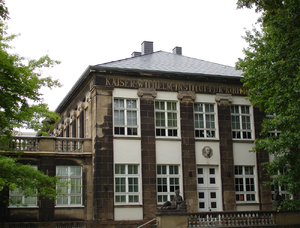
Le procédé Fischer-Tropsch fait intervenir la catalyse de monoxyde de carbone et de dihydrogène en vue de les convertir en hydrocarbure. Dans ce procédé chimique, les catalyseurs les plus courants sont le fer, le cobalt ou le ruthénium, ainsi que le nickel, mais ce dernier aura tendance à former du méthane CH₄. L'intérêt de la conversion est de produire du pétrole brut de synthèse à partir de charbon ou de gaz. Ce procédé présente un très bon rendement mais nécessite des investissements très lourds, ce qui le rend économiquement vulnérable aux fluctuations à la baisse du cours du pétrole.
La Société Kaiser-Wilhelm ou, de façon plus précise la « Société Kaiser-Wilhelm pour le Progrès des sciences » était la principale institution scientifique de l’Allemagne impériale. En tant que société savante, elle servit d’incubateur aux différents instituts et laboratoires de recherche placés sous son égide. Étant donné le nombre d'instituts qui lui étaient rattachés, elle fut aussi appelée Institut Kaiser-Wilhem.
Franz Josef Emil Fischer était un chimiste allemand qui a avec Hans Tropsch développé le procédé Fischer-Tropsch.